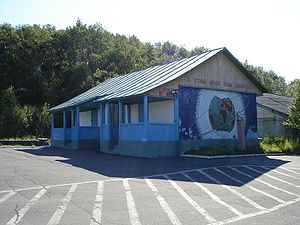
Safonovo (Murmansk oblast)
Safonovo er en by i Murmansk oblast i det nordvestlige Rusland på 4.853 indbyggere. Byen er opkaldt efter den sovjetiske krigspilot Boris Safonov som modtog æresbevisningen Ruslands helt.